Galanchozh

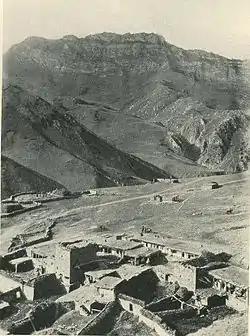
Aka-Bass before it was abandoned in 1944.

Aka-Bass is located in the center of Galanchozhsky District, on the left bank of the Osu-Khi river. It is located less than north-west from Lake Galanchozh. It is south-west of the city of Grozny.